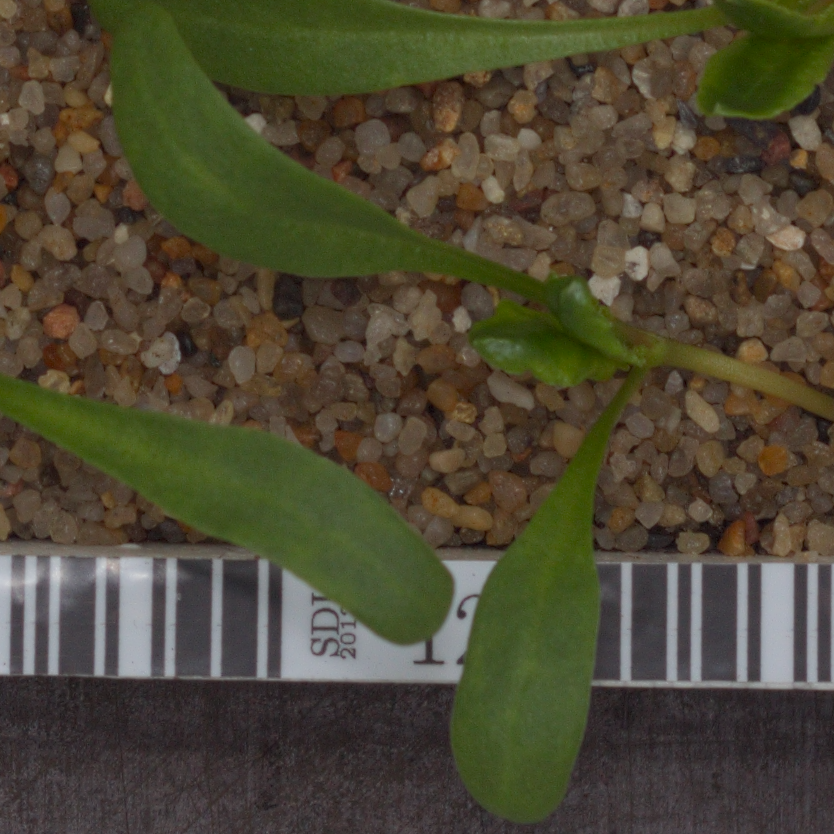
Label: sugar_beet